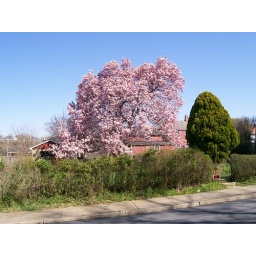
tree across the street in all its glory !!!!!!!